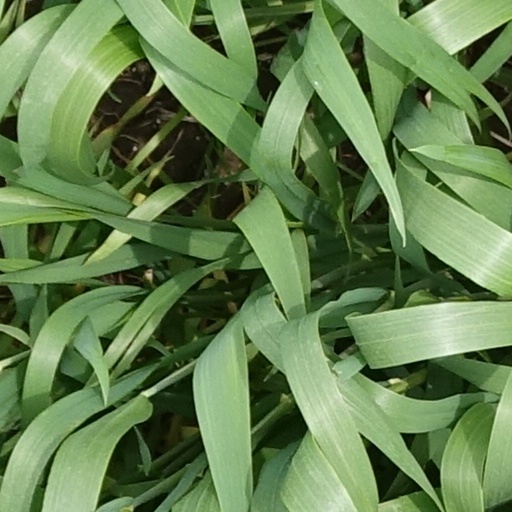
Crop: wheat